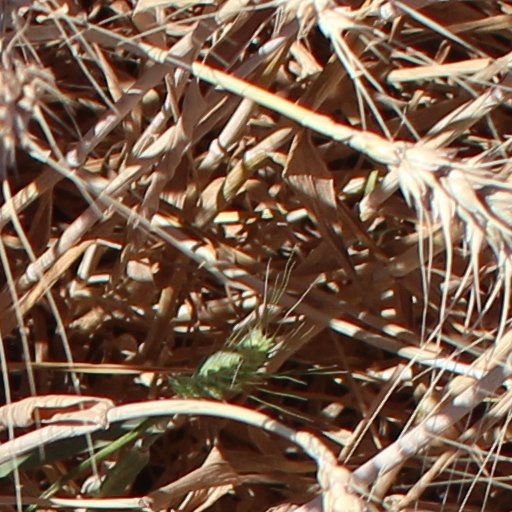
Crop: wheat